Jūrmala

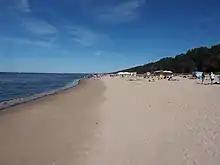
The beach in Jūrmala is very long and shallow

The most distinguishing architectural feature in Jūrmala is the prevalence of wooden houses dating from the 19th and first half of the 20th century. Most of the buildings were built by Baltic German and Latvian architects, but there are also works of Russian, Finnish and other architects. Jūrmala's architecture typically falls into classicism, national romanticism, and modern styles. The town has an official list of 414 historical buildings under protection, as well as over 4,000 wooden structures.. Dubulti Station is an example of sculptural concrete shell Modernist architecture.